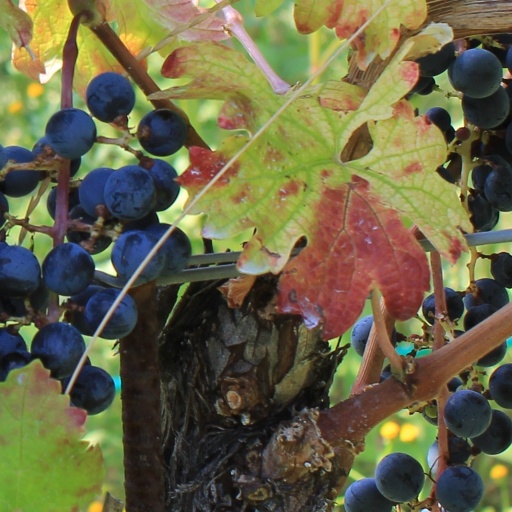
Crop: grape